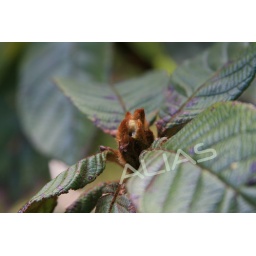
flower in the mountains